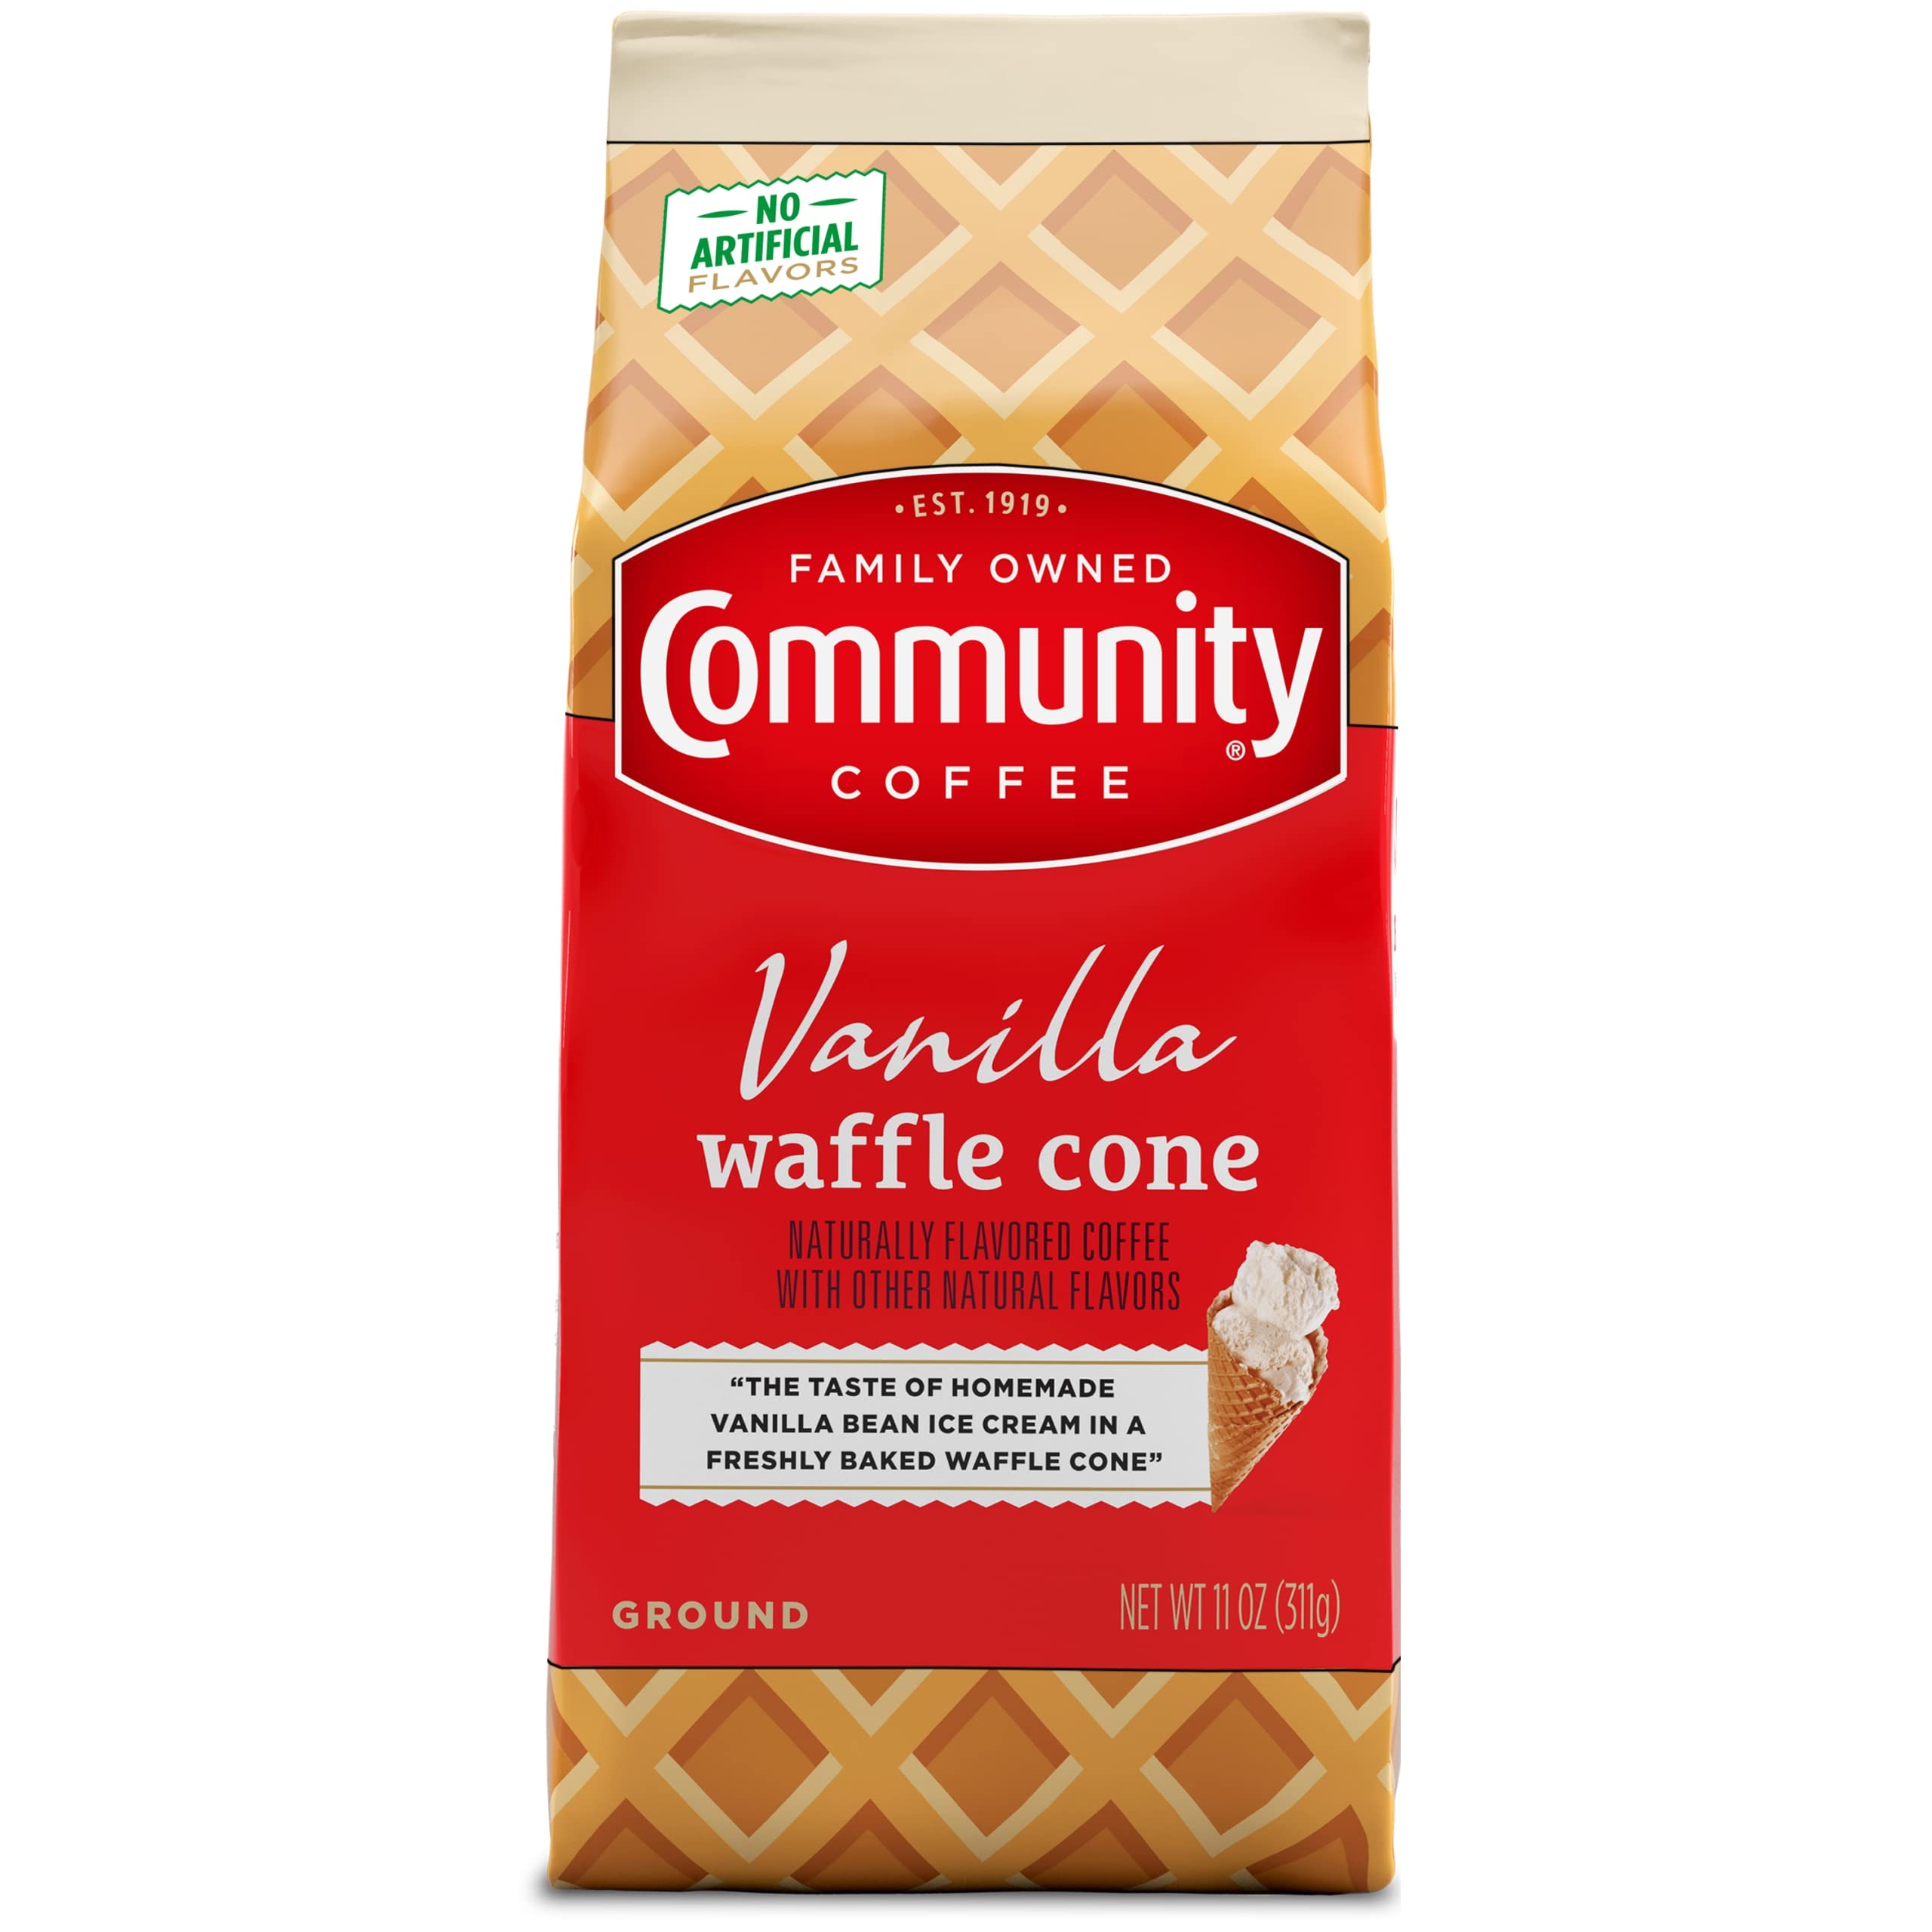
Item Name: Community Coffee Vanilla Waffle Cone, Ice Cream Flavored Ground Coffee, 11 Ounce Bag (Pack of 1)
Bullet Point 1: Vanilla Waffle Cone: For your next cup of coffee, experience the taste of homemade vanilla bean ice cream in a freshly baked waffle cone.
Bullet Point 2: Ground Beans: We take high quality 100% Arabica beans, roast them & grind them to perfection. Our ground coffee is constantly watched, brewed & tasted by our experts for rich & flavorful coffee.
Bullet Point 3: Community is Everything: From using responsibly-sourced coffee beans to programs that support military service members, local schools & more, Community Coffee gives back to our partners & local communities in every way we can.
Bullet Point 4: How You Like It: Ground to perfection to brew as drip coffee, pour over or for your French press. Plenty of options for every taste including hot, iced or cold brew coffee.
Bullet Point 5: Quality Assured: All of our coffee beans go through a rigorous scoring system for body, balance, flavor & aroma. Only then can they be considered fit to bear the Community Coffee name.
Value: 11.0
Unit: Ounce

Price: 12.99